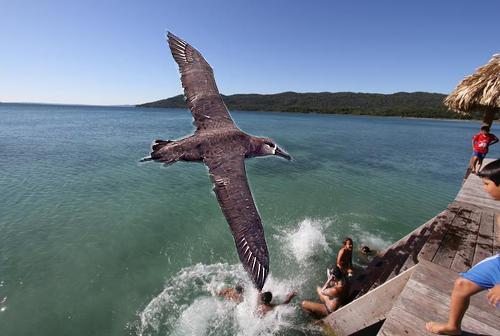
Bird species: Black_footed_Albatross
Bird type: waterbird
Background: water